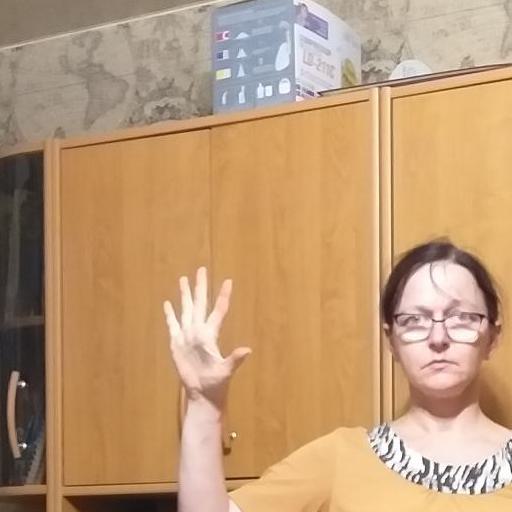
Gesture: palm